Xiang Zhongfa

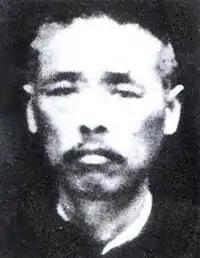
Xiang,

Xiang Zhongfa (1879 – 24 June 1931) was a Chinese socialist who was one of the early senior leaders of the Chinese Communist Party (CCP).